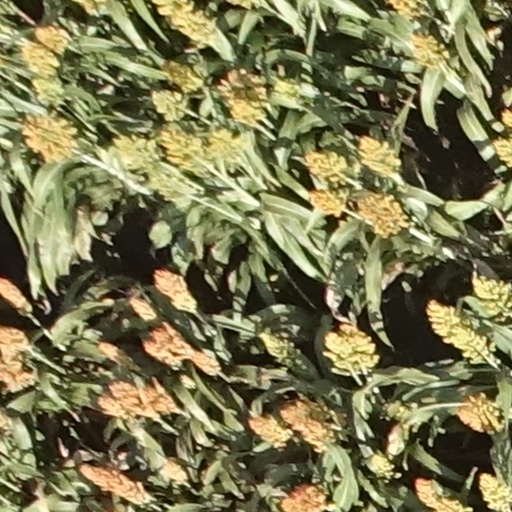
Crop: sorghum